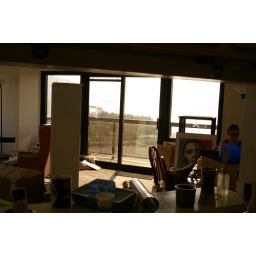
balcony in morning from kitchen